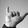
ASL letter: Y